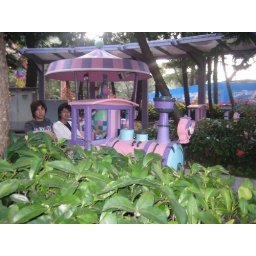
Leo and godfrey in pink train